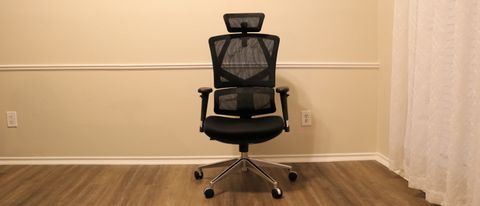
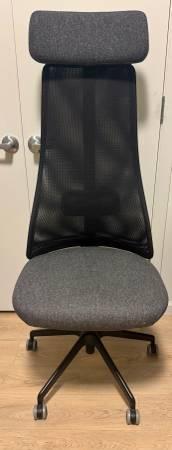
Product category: items_chair
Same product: no